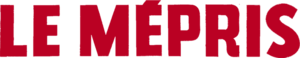
Le Mépris est un film franco-italien réalisé par Jean-Luc Godard, sorti en 1963. Mettant en scène Michel Piccoli et Brigitte Bardot, c'est une adaptation du roman Le Mépris d'Alberto Moravia.
Le thème de Camille est un célèbre thème de musique de film du compositeur Georges Delerue, du film franco-italien Le Mépris de Jean-Luc Godard, de 1963. Il est édité sur un 45 tours collector Philips en 1963.